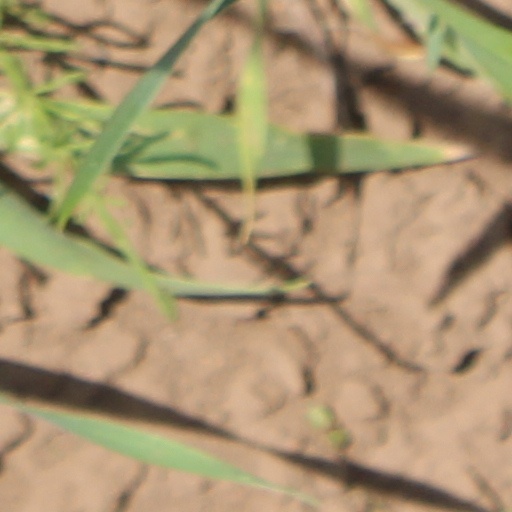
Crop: wheat